OpenPuff

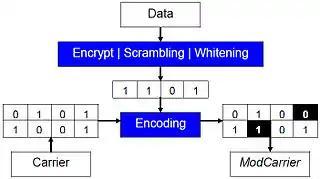
Carrier bit encoding

Security, performance and steganalysis resistance are conflicting trade-offs.